Block settlement

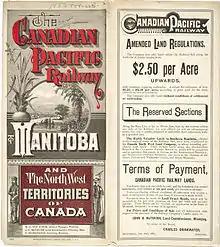
CPR land sales advertisement

A block settlement (or bloc settlement) is a particular type of land distribution which allows settlers with the same ethnicity to form small colonies. This settlement type was used throughout western Canada between the late 19th and early 20th centuries. Some were planned and others were spontaneously created by the settlers themselves. As a legacy of the block settlements, the three Prairie Provinces have several regions where ancestries other than British are the largest, unlike the norm in surrounding regions.